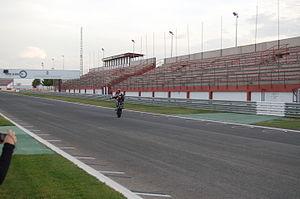
Le circuit d'Albacete est un circuit situé sur la commune d'Albacete, en Castille-La Manche, Espagne. Il a été inauguré le 14 juillet 1990.